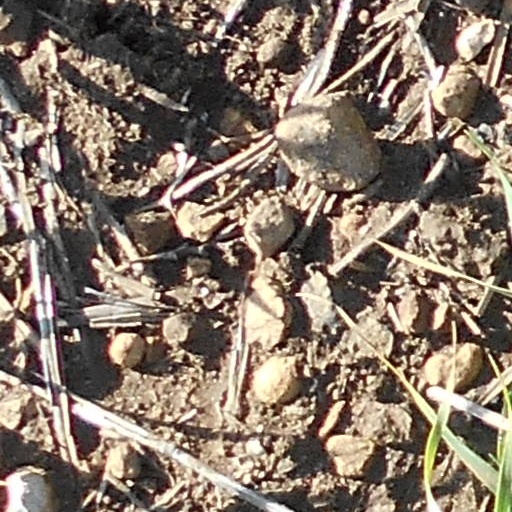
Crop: wheat